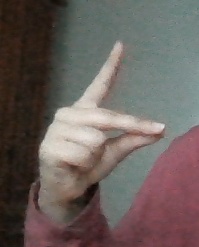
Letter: ta